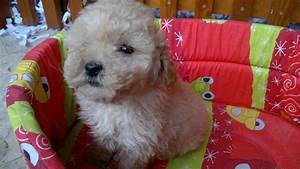
Label: dog